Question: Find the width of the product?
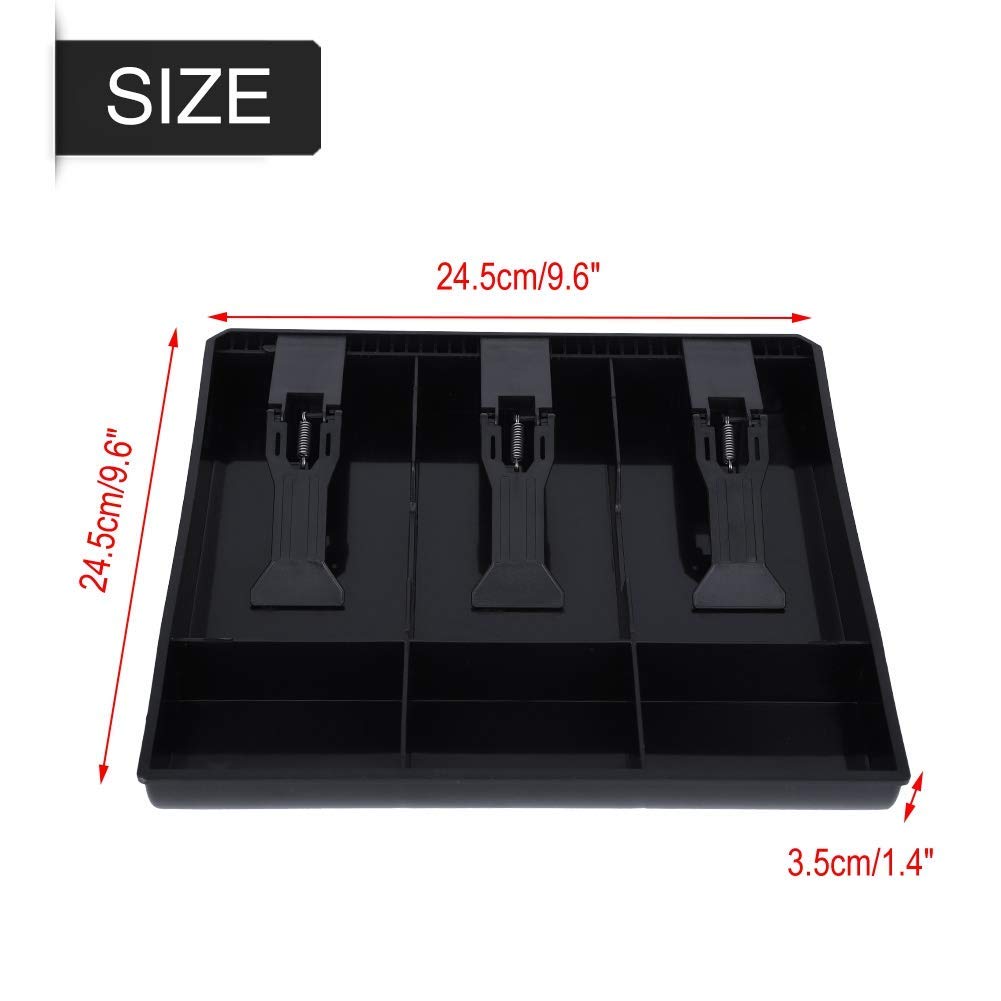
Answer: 24.5 centimetre